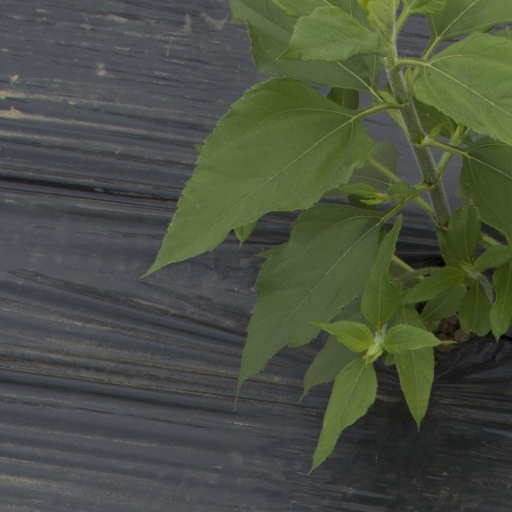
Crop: Jerusalem artichoke